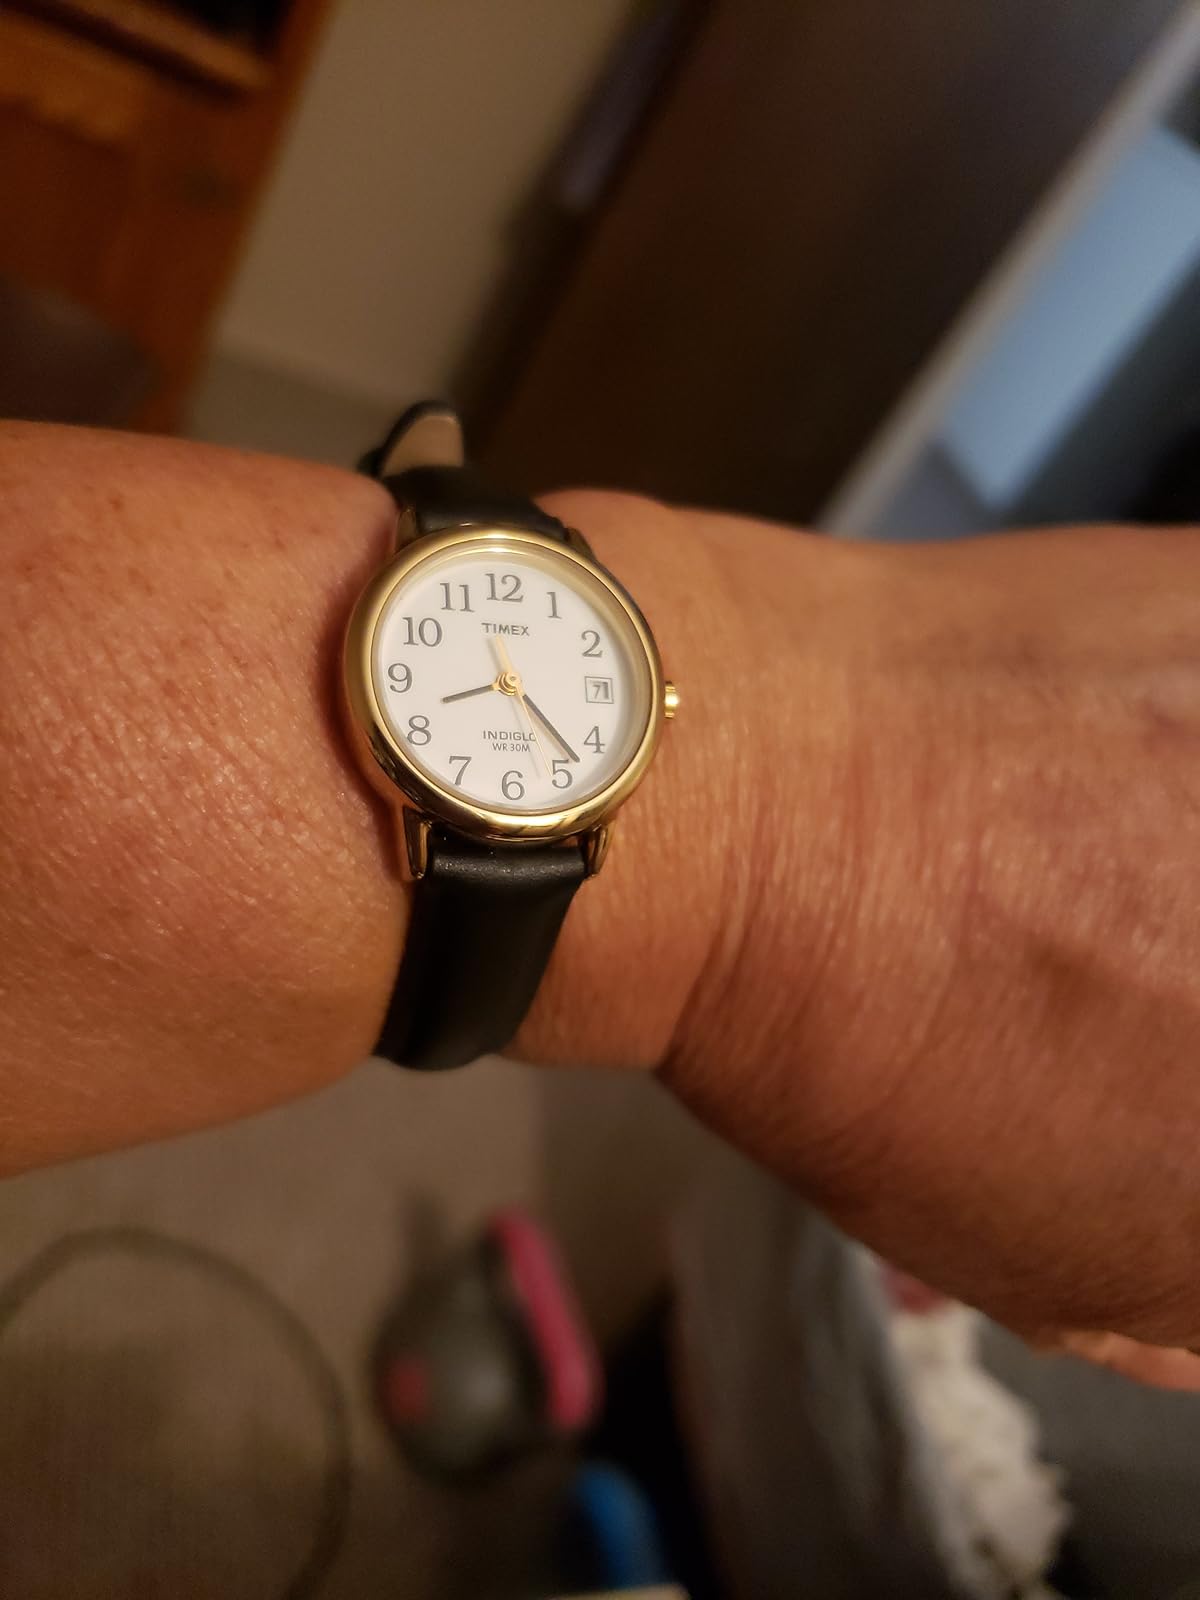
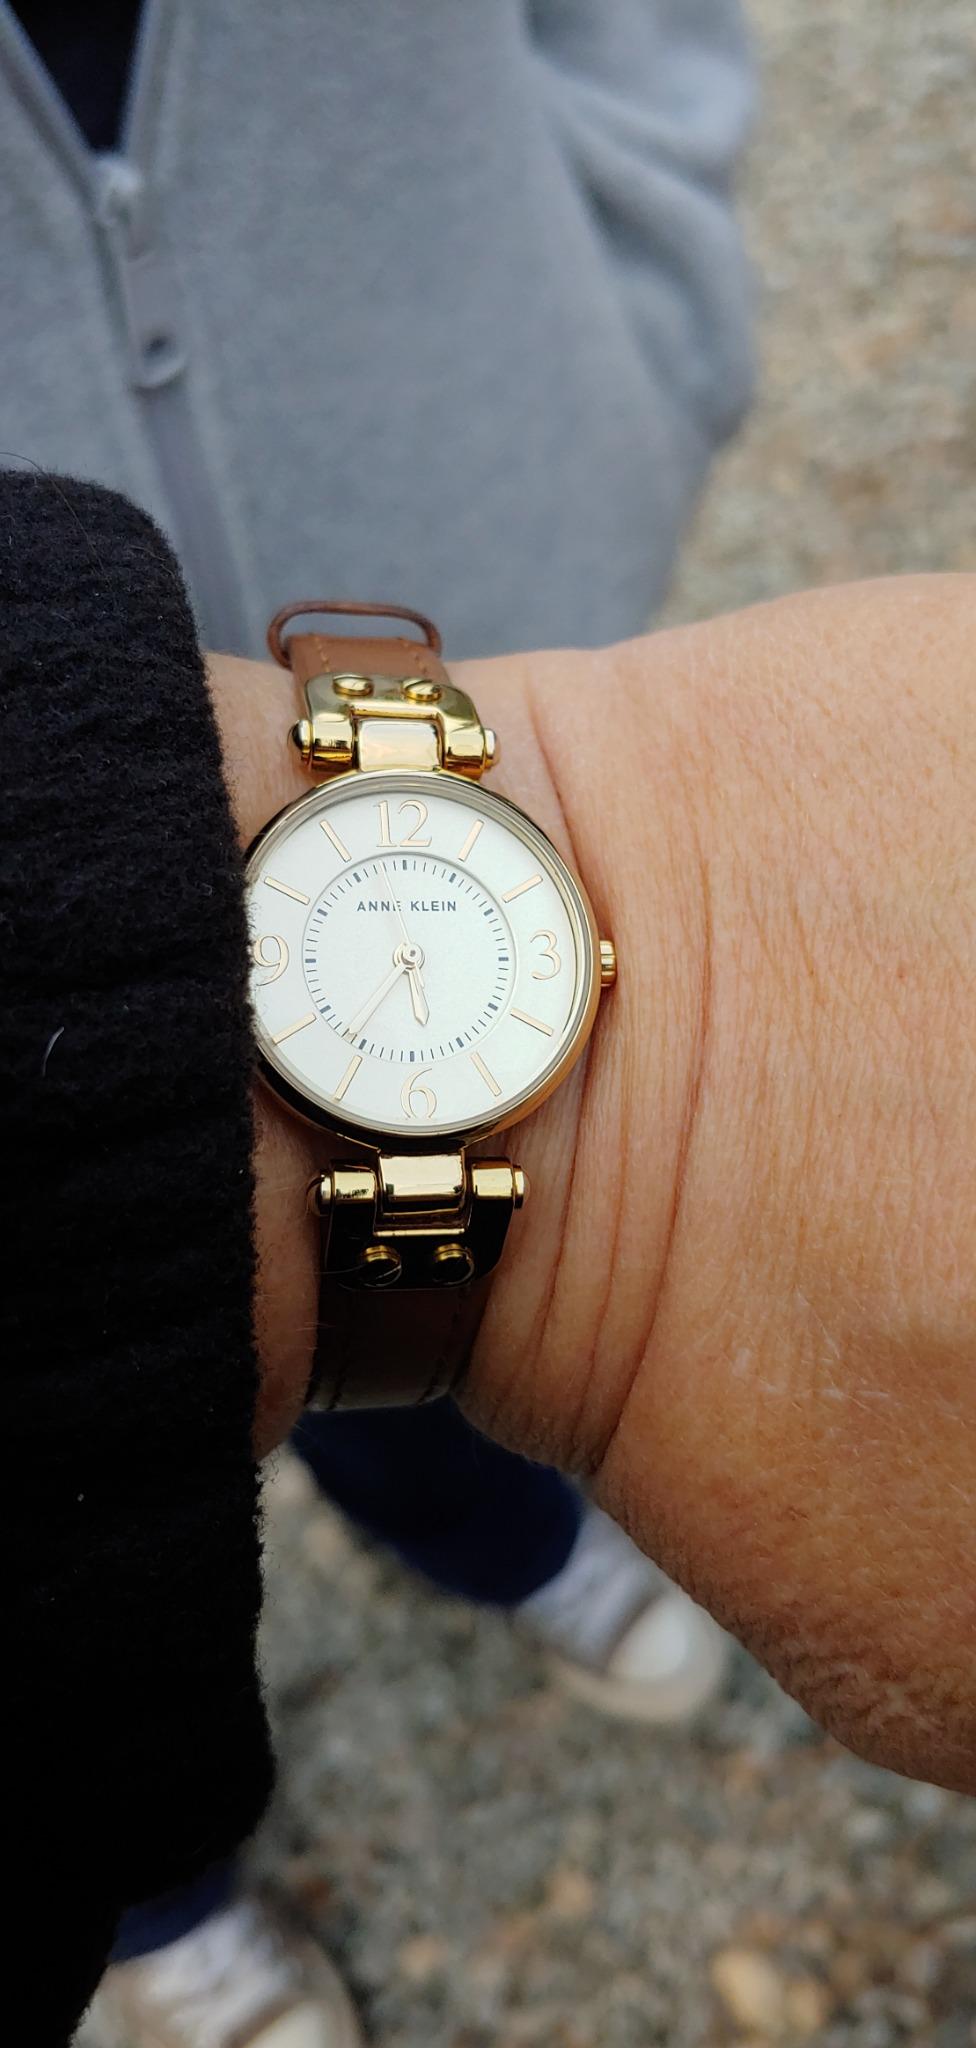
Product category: accessories_watch
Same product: no